Plesiotylosaurus

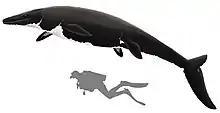
Life restoration

"Plesiotylosaurus" was a relatively large mosasaur. The holotype, LACM 2759, consists of a poorly preserved and partially distorted yet almost complete skull and mandibles collected from the Panoche Hills in the Moreno Formation, California. The lower jaw of the holotype skull measures in length, which would give the whole animal an estimated length of about . The jaws of "Plesiotylosaurus" were elongated and its skull was quite robust, similar to "Prognathodon", which suggests a distinct prey preference.